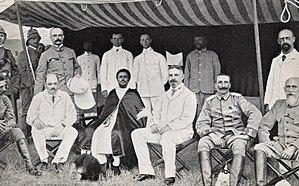
Ras Mekonnen accueillant une mission allemand, vers 1906
Le ras Mekonnen Welde Mikaél, également connu sous son nom de cavalier Abba Qagnew est un homme politique et militaire éthiopien. Il est le père de Teferi Mekonnen, plus connu sous le nom de règne d'Haïlé Sélassié.